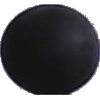
Label: Grape Blue 1